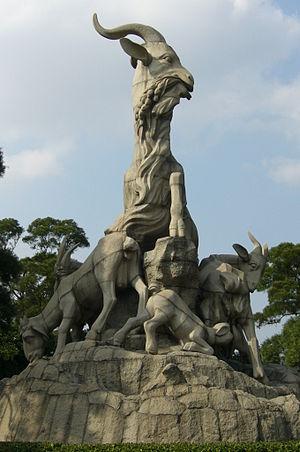
Scultpture des cinq boucs, Guangzhou (Canton), province du Guangdong, Chine
La sculpture des Cinq Chèvres est une grande sculpture situé sur le mont Jyutsau à Canton, Guangdong, Chine.
Le mont Jyutsau est un mont situé à Canton, en Chine.